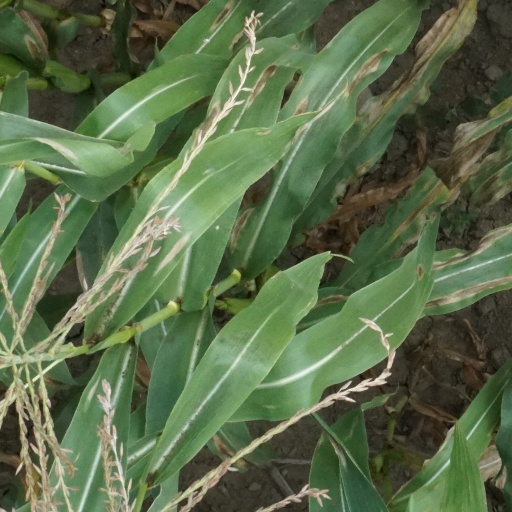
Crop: maize; corn